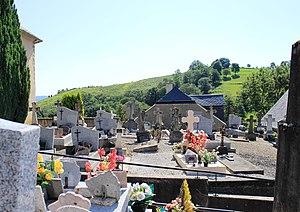
Cimetière d'Escots (Hautes-Pyrénées)
Escots est une commune française située dans le département des Hautes-Pyrénées, en région Occitanie.